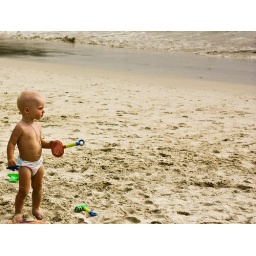
Cute lil girl on the beach in Phuket